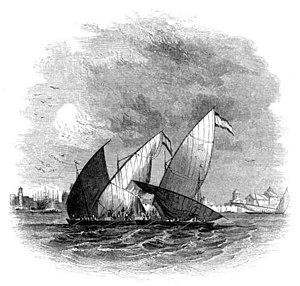
Guilalo, est un type de grand voilier à balanciers, utilisé par les tagalog aux Philippines. Ils étaient des navires communs dans la baie de Manille aux 18ᵉ et 19ᵉ siècles.
Ce glossaire maritime liste les principaux termes techniques utilisés par le monde maritime et les marins.